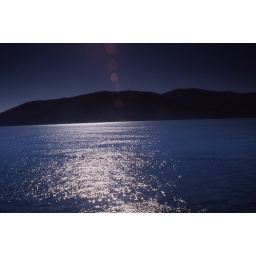
on the way back from horse shoe bay in north vancouver